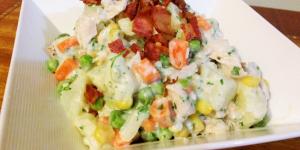
ensalada de pollo con patatas